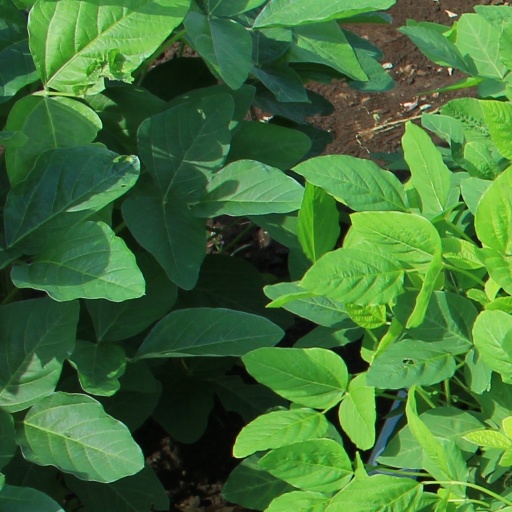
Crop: soybean